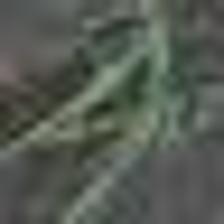
Label: clustered